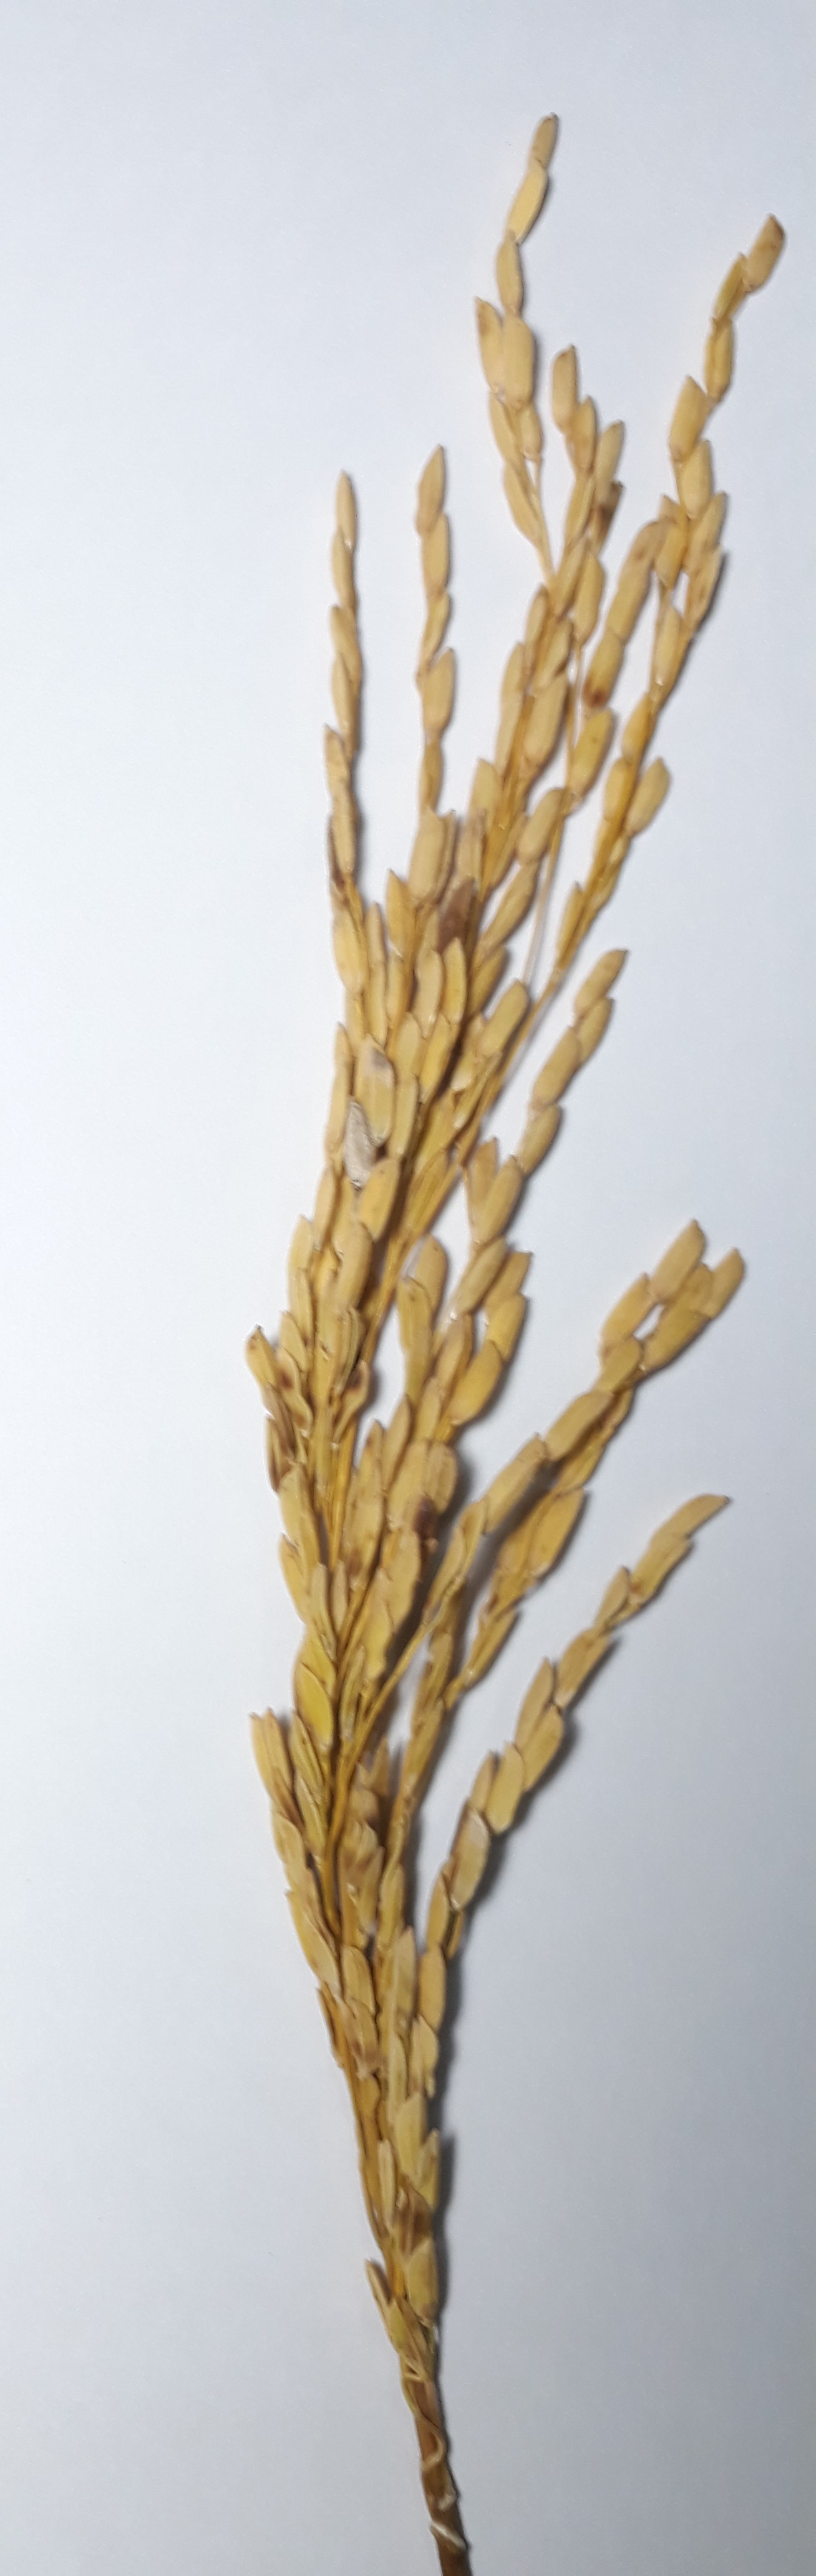
Label: Very Damage